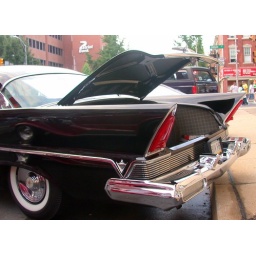
A sharp black car at the Hot Rod Car Show on High Street in Pottstown, PA.